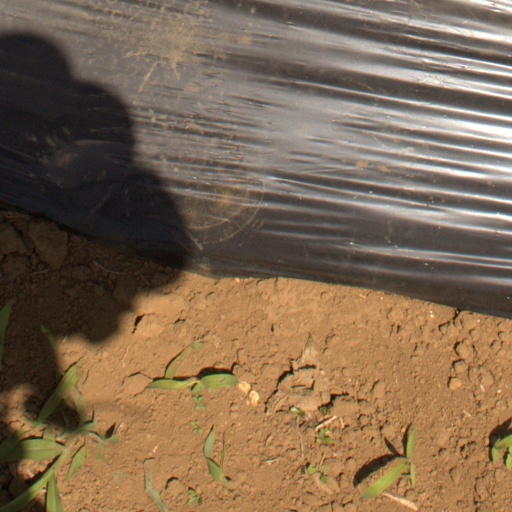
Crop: Jerusalem artichoke